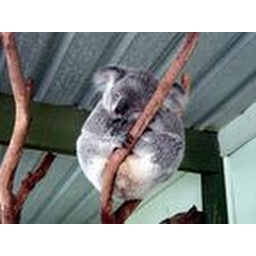
A Koala sleeping in a tree at the zoo. (Photo taken by my cousin, age 7).